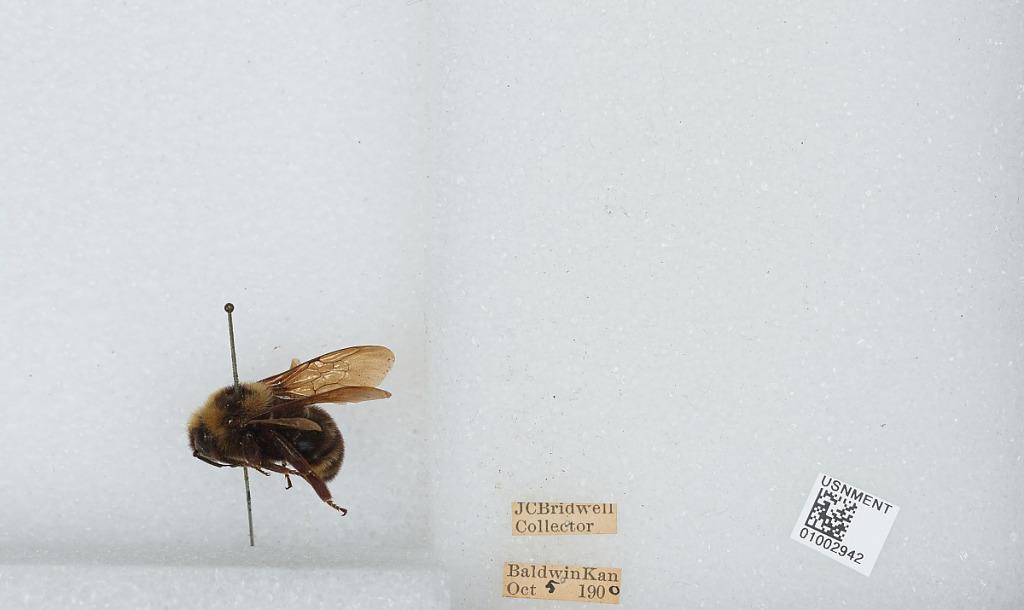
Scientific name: Bombus (Fervidobombus) fervidus fervidus (Fabricius)
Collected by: J. Bridwell
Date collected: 1900-10-5
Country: United States
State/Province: Kansas
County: Douglas
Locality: Baldwin
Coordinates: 38.7775, -95.1875